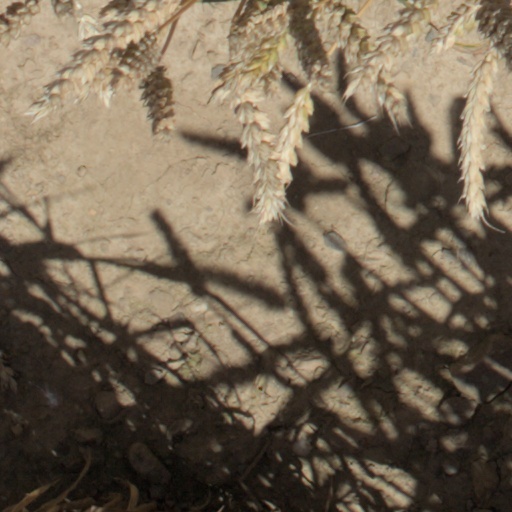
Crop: wheat